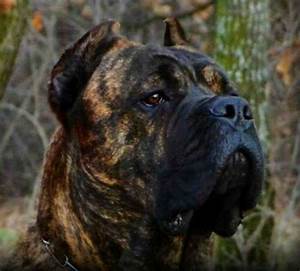
Label: cane